Feel This Moment

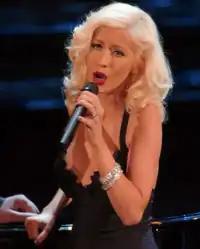
The song marked Christina Aguilera's tenth top-ten hit on the Hot 100

"Feel This Moment" made its first chart appearance on December 15, 2012, debuting at number 169 on the French Singles Chart. The following week, the song did a climb to number 63. In its third week charting, the single jumped to number 35, becoming Pitbull's 13th top-40 single on the chart and Aguilera's 16th. The song kept fluctuating on the chart for the next two weeks, until it climbed to number 26 on January 19, 2013. In its seventh week, the song peaked at number 23. In Austria, "Feel This Moment" debuted at number 29 on the Austrian Singles Chart on November 30, 2012. Later, the single climbed to number 27 and remained two further weeks before dropping out of the chart. On January 25, 2013, the song re-entered at number 11, while in its sixth week, it jumped to number seven, becoming Pitbull's 13th and Aguilera's tenth top-ten single. On March 15, 2013, the song peaked at number two on the chart.